2009 ATP World Tour Finals

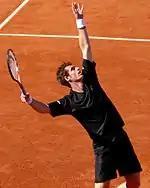
Andy Murray claims victory over Juan Martín del Potro

The tournament started with group A doubles action. In the opening match the top doubles team and defending champions Nestor/Zimonjić being upset by Fyrstenberg/Matkowski 6–4, 6–4. The Polish team faced no break points.